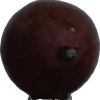
Label: gooseberry